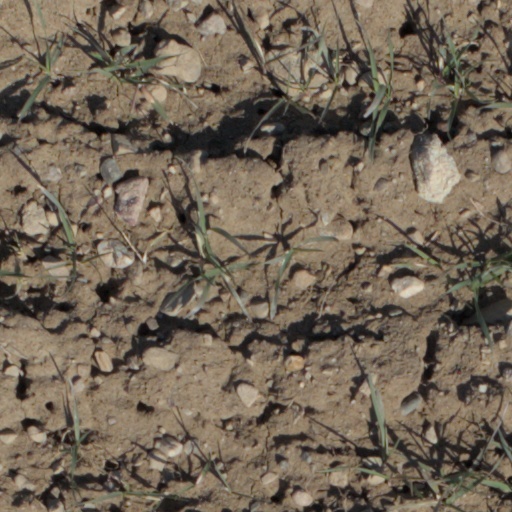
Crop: wheat